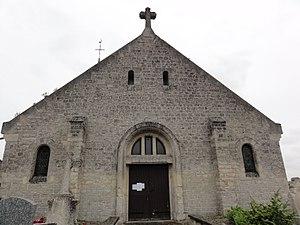
Clamecy est une commune française située dans le département de l'Aisne, en région Hauts-de-France.